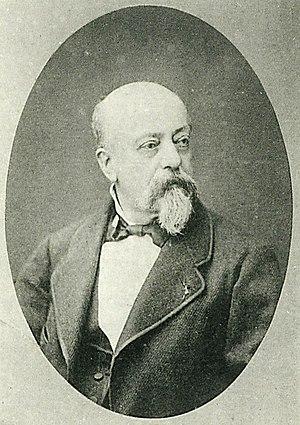
""Henri Baron""."
Henri Charles Antoine Baron, né le 23 juin 1816 à Besançon et mort à Genève le 11 septembre 1885, est un peintre, graveur et illustrateur français.